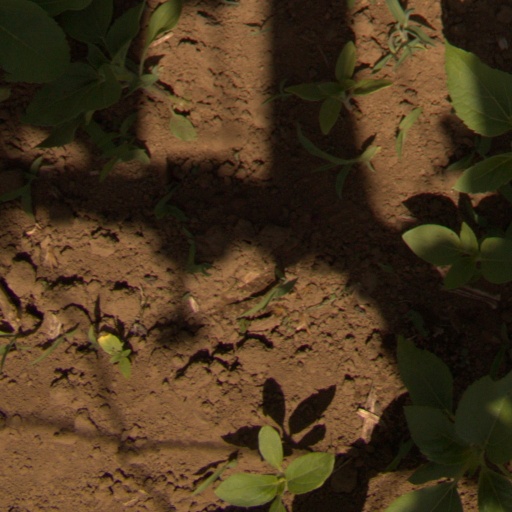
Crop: Jerusalem artichoke